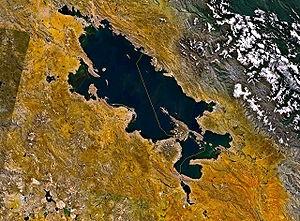
Le département de La Paz est une subdivision de la Bolivie. Sa capitale est la ville de La Paz. Le département fut constitué par décret de Antonio José de Sucre le 23 janvier 1826. Les frontières du département sont alors bien définies et il est doté d'une administration.